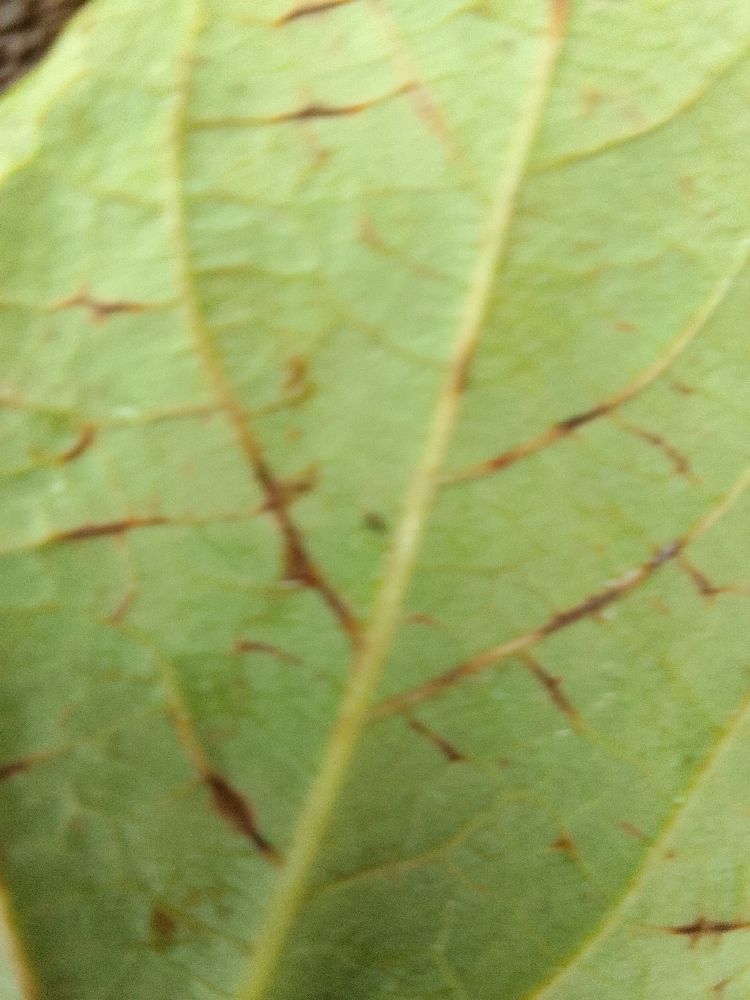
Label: anthracnose